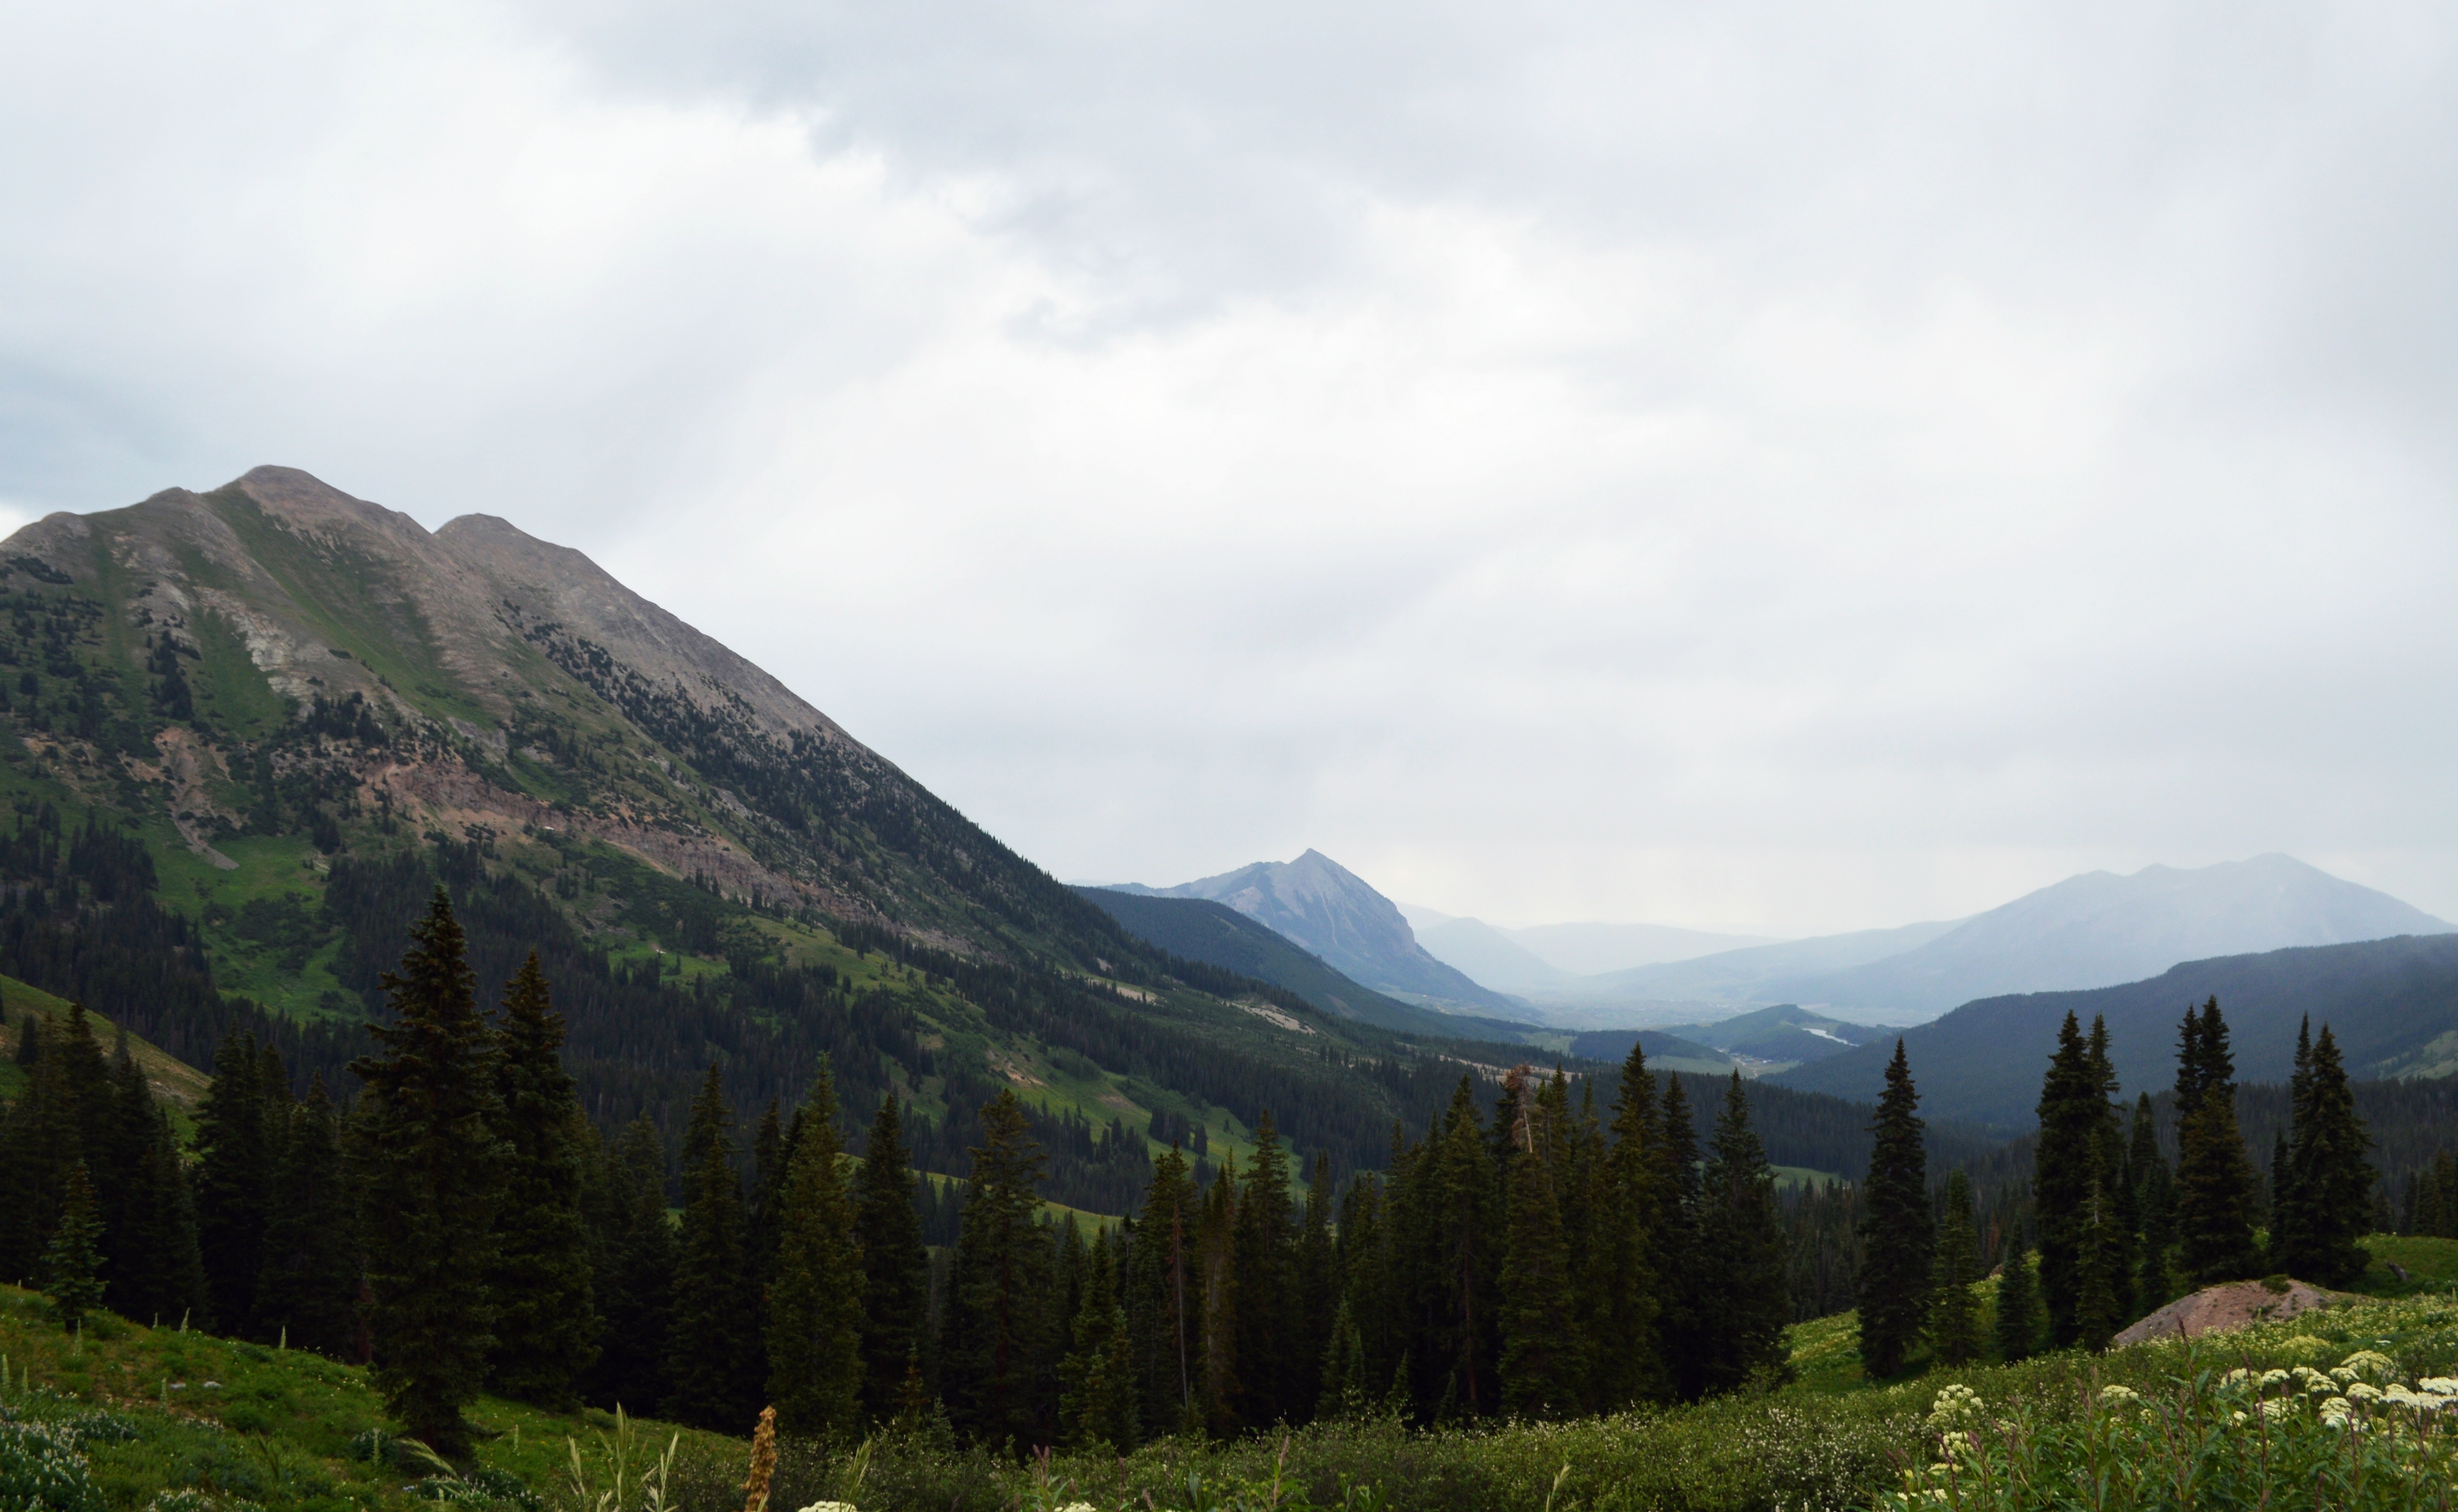
nature, forest, wilderness, mountain, meadow, hill, valley, mountain range, highland, ridge, alps, plateau, fell, loch, ecosystem, landform, mountain pass, geographical feature, atmospheric phenomenon, mountainous landforms